Zacarías Ferreira

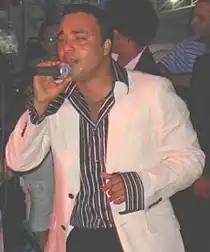
Zacarías Ferreira performing in 2007

Ferreira entered onto the bachata scene in 1997 with his debut album, "Me Liberé". The album won the prestigious Dominican music award, the Cassandra. Three years later his second album, "El Triste", won the award for him for a second time. Ferreira became the first bachatero to perform at the Festival de Presidente. In the winter of 2001, Ferreira traveled to the United States for the first time and played 77 gigs in just six and a half weeks in New York City. In 2002, He was the first bachatero to perform at the world-renowned S.O.Bs nightclub in Manhattan, New York City. Alongside Jose Manuel "El Sultan" and Lenny from Aventura, he is one of the first bachateros to incorporate blues and rock elements into the genre. In 2002, he would record one of his biggest hits of all time, "Amiga Veneno" where he incorporated blues and rock elements like adding the wah effect and an electric guitar solo. The song would take Ferreira intro the Latin mainstream. He then continued to release successful albums each year, spawning hits such as "Dime Que Falto", "Cuanto Duele Que Te Vas", "La Bomba", "Quedate Conmigo", "Me ilusioné", "Diez Segundos (feat. Yenddi)", "Te Lo Pido a Gritos", and many more. In 2019, Ferreira was featured in the song "Me Quedo" with Romeo Santos. The song is off Romeo's album, Utopía.